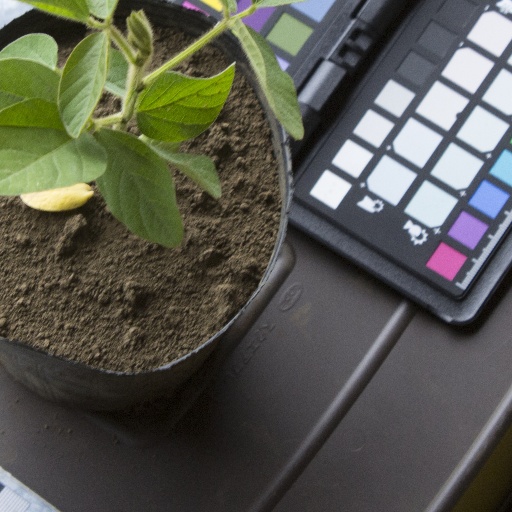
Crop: soybean